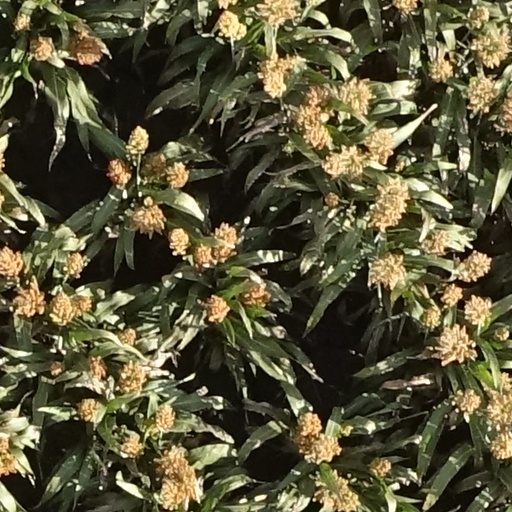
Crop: sorghum